Wikipedia logo

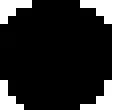
The first Wikipedia logo

In January 2001, Jimmy Wales used the flag of the United States as a placeholder logo for Wikipedia's UseModWiki instance. Wikipedia's first true logo was an image originally submitted by Bjørn Smestadunder the username "Bjornsm"for a Nupedia logo competition which took place in 2000. It was used provisionally as Wikipedia's logo until the end of 2001.